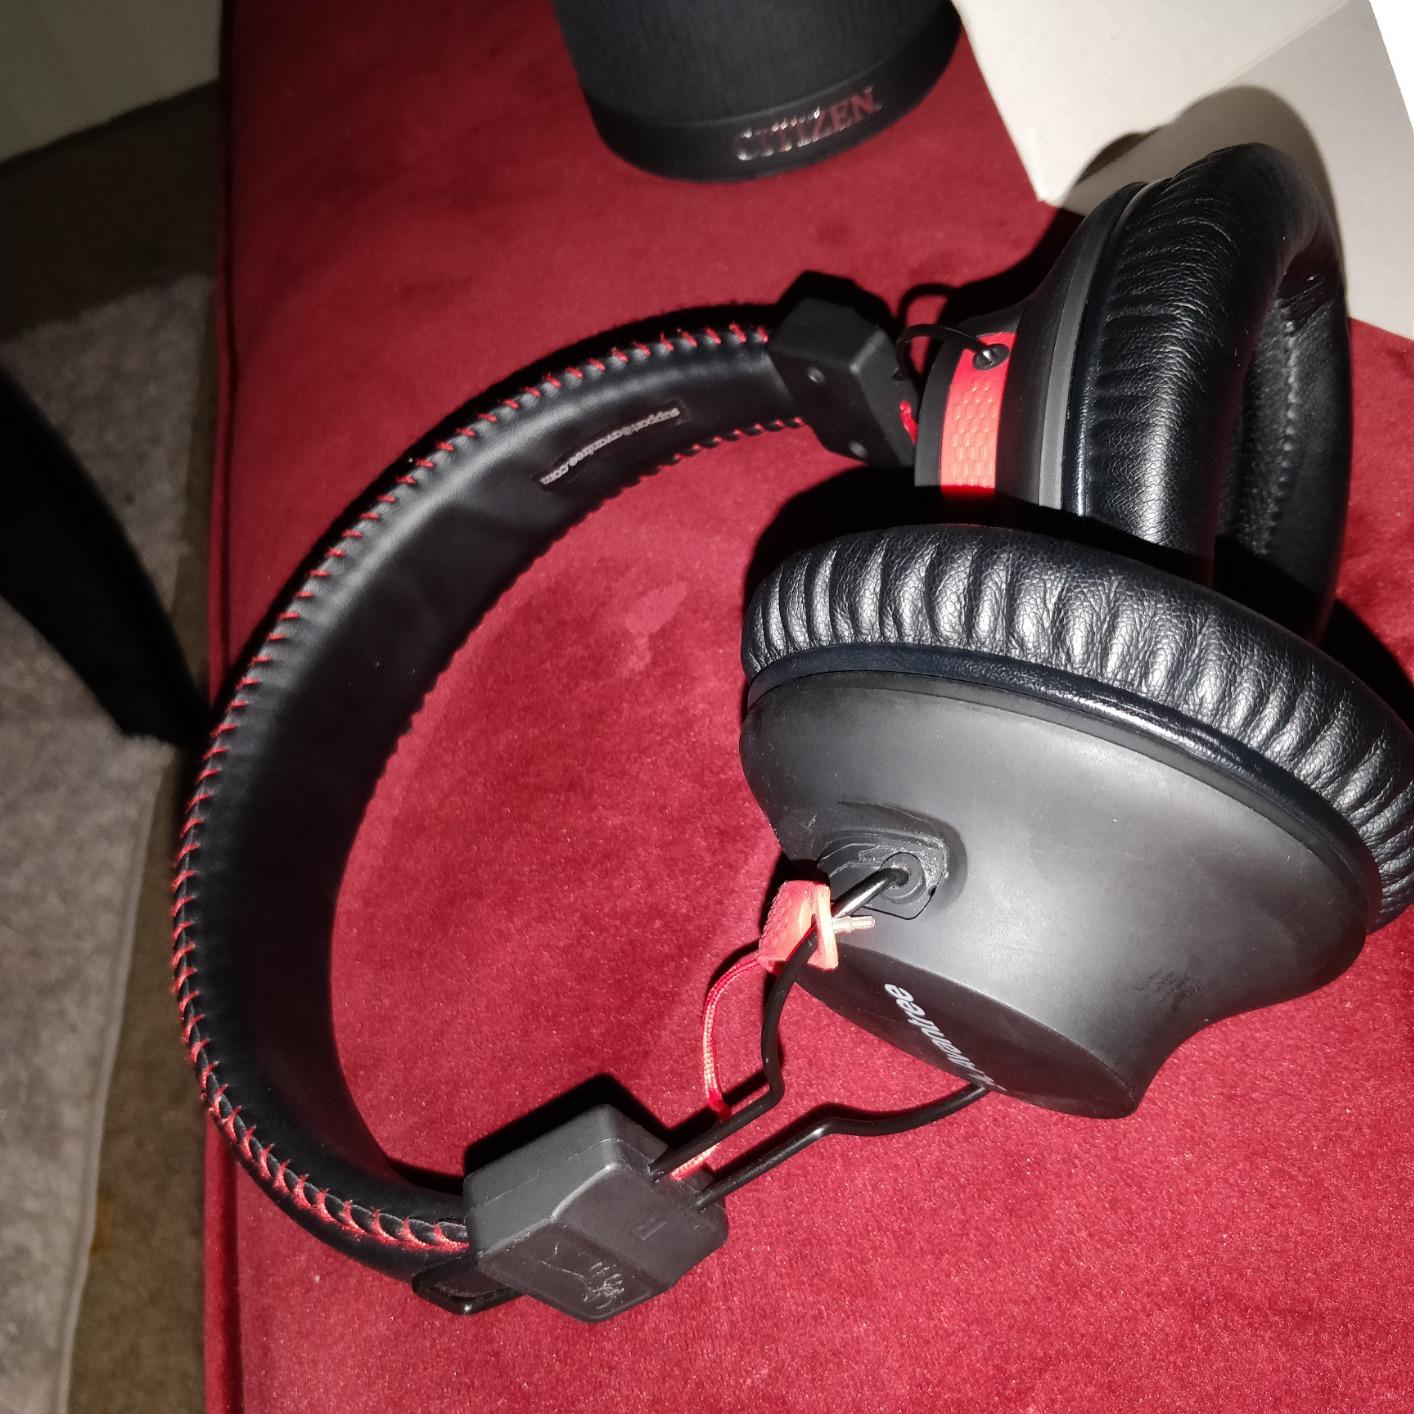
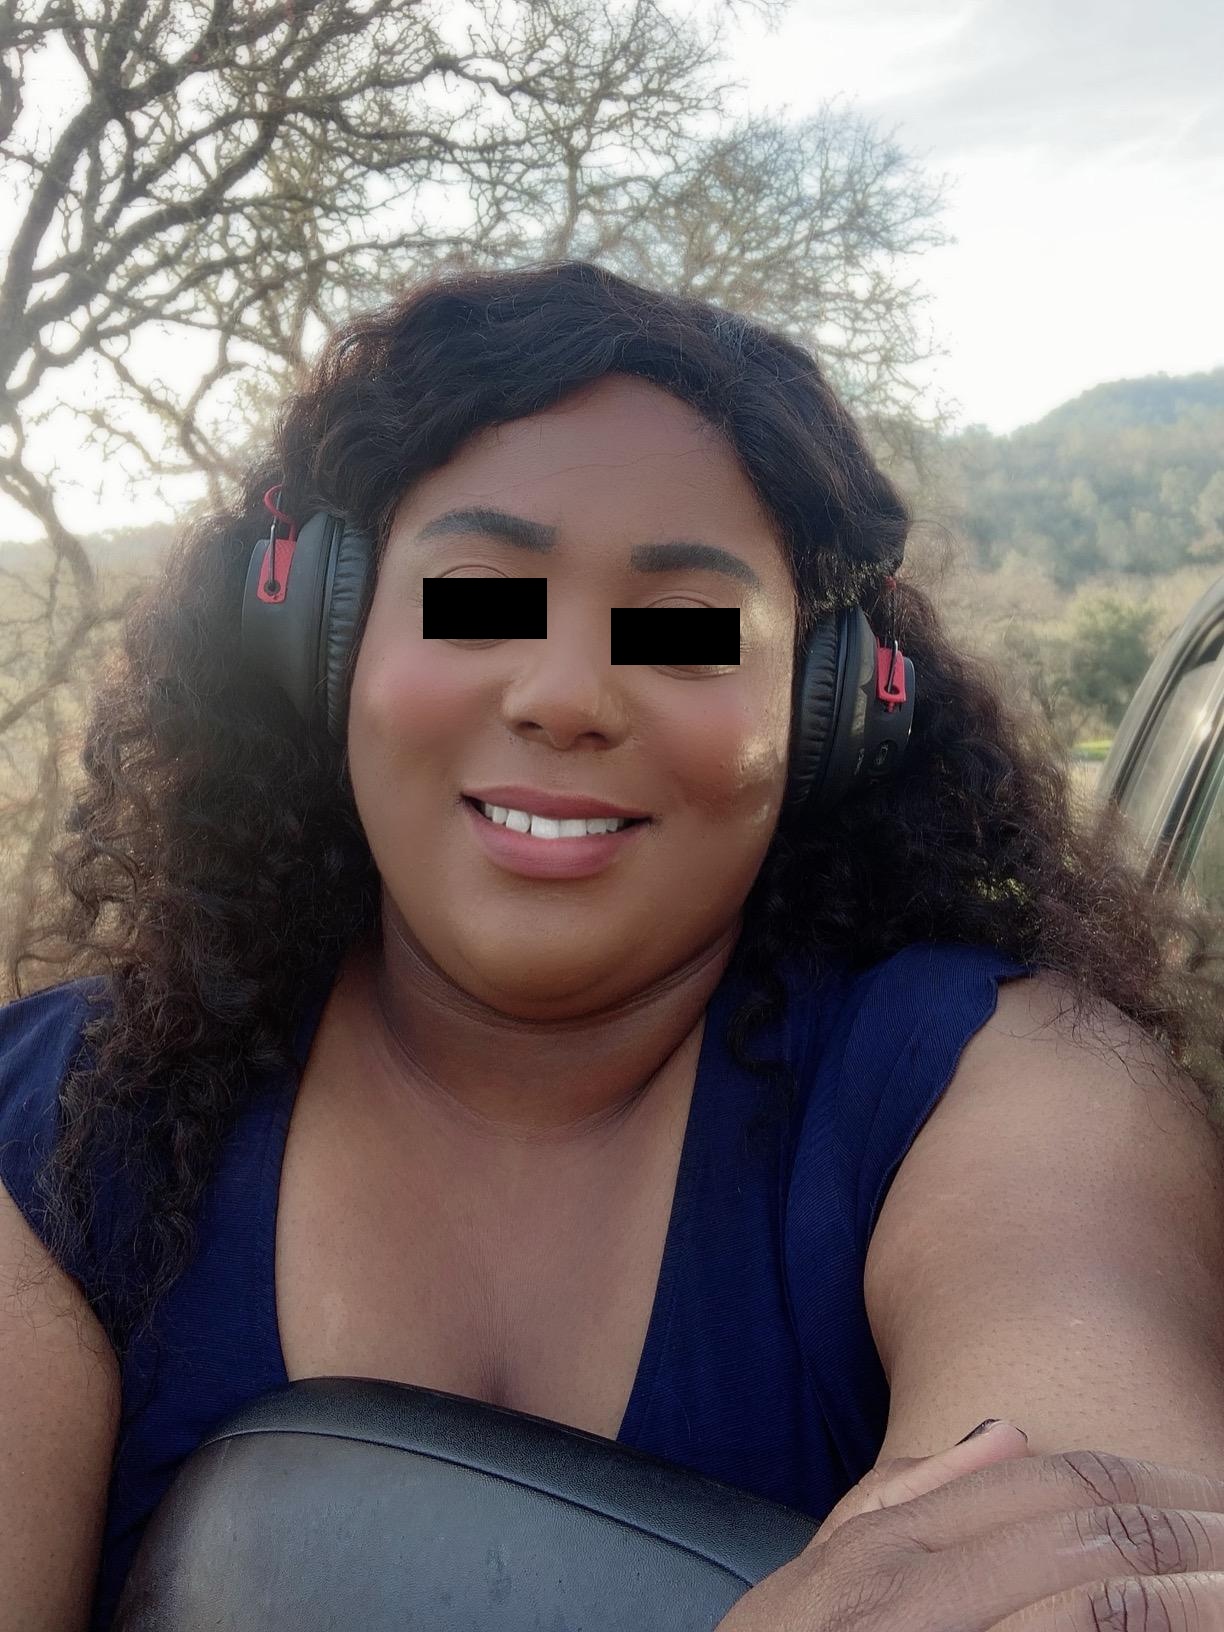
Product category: headphones
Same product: yes